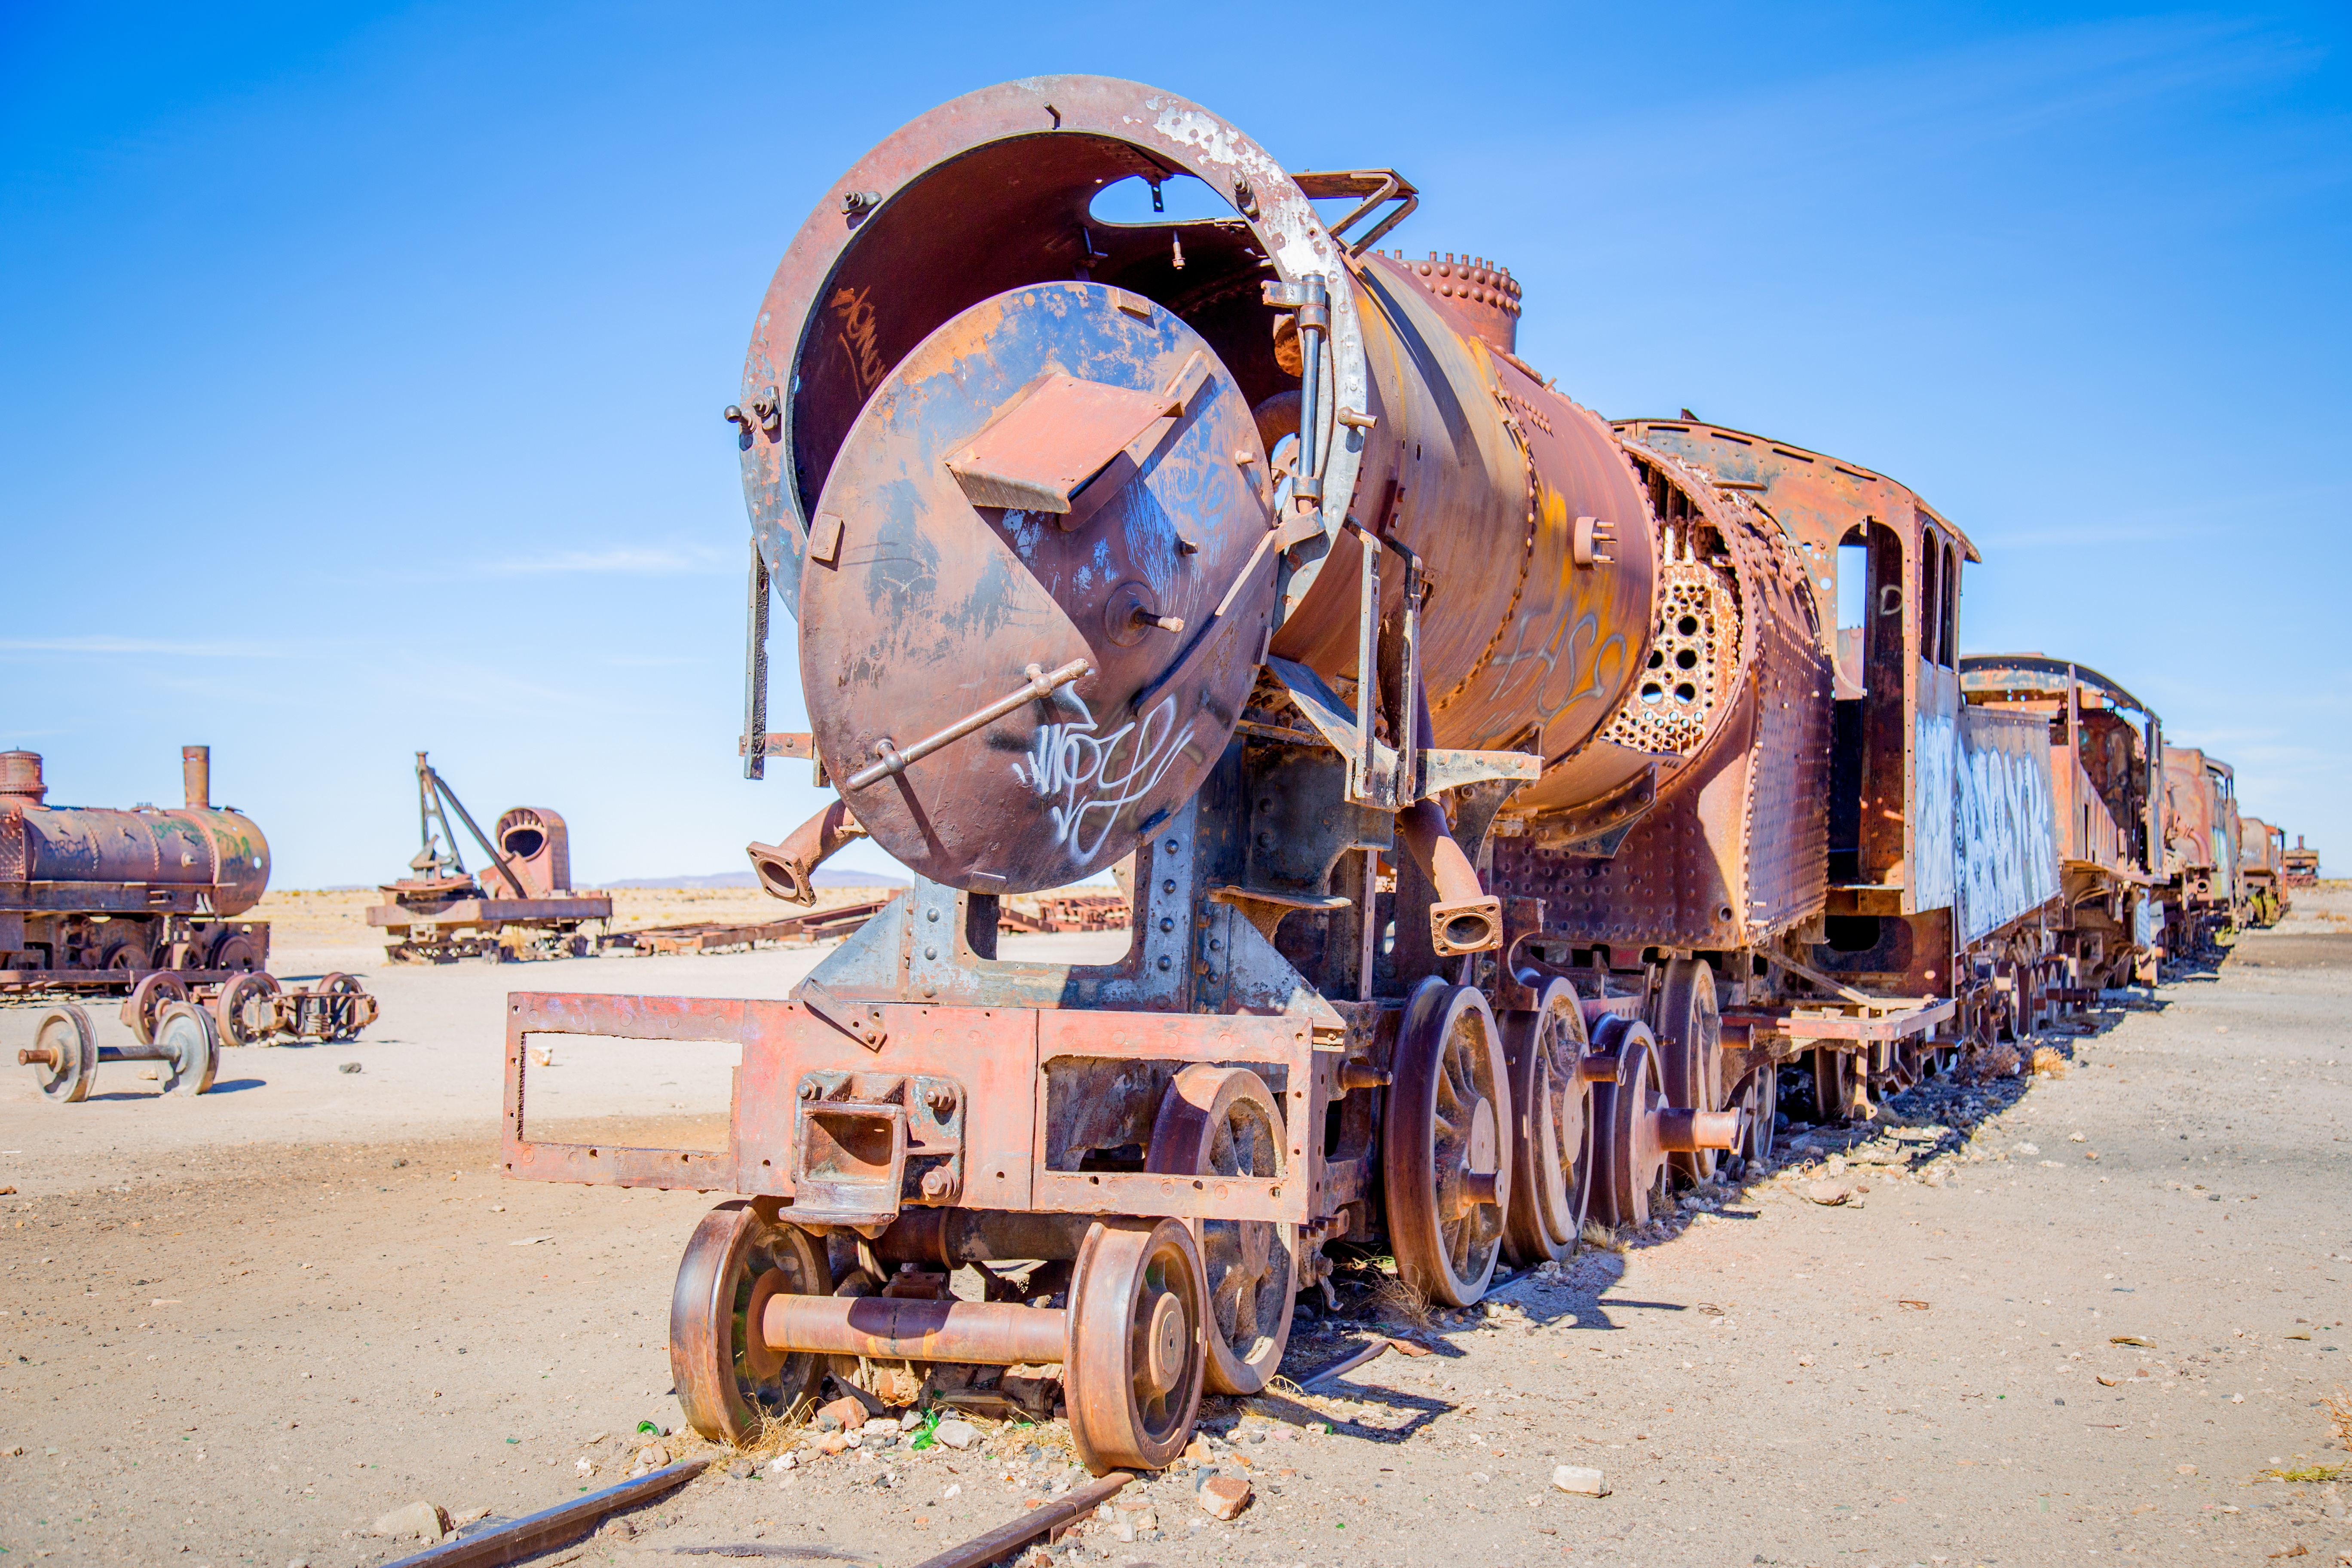
sand, transport, vehicle